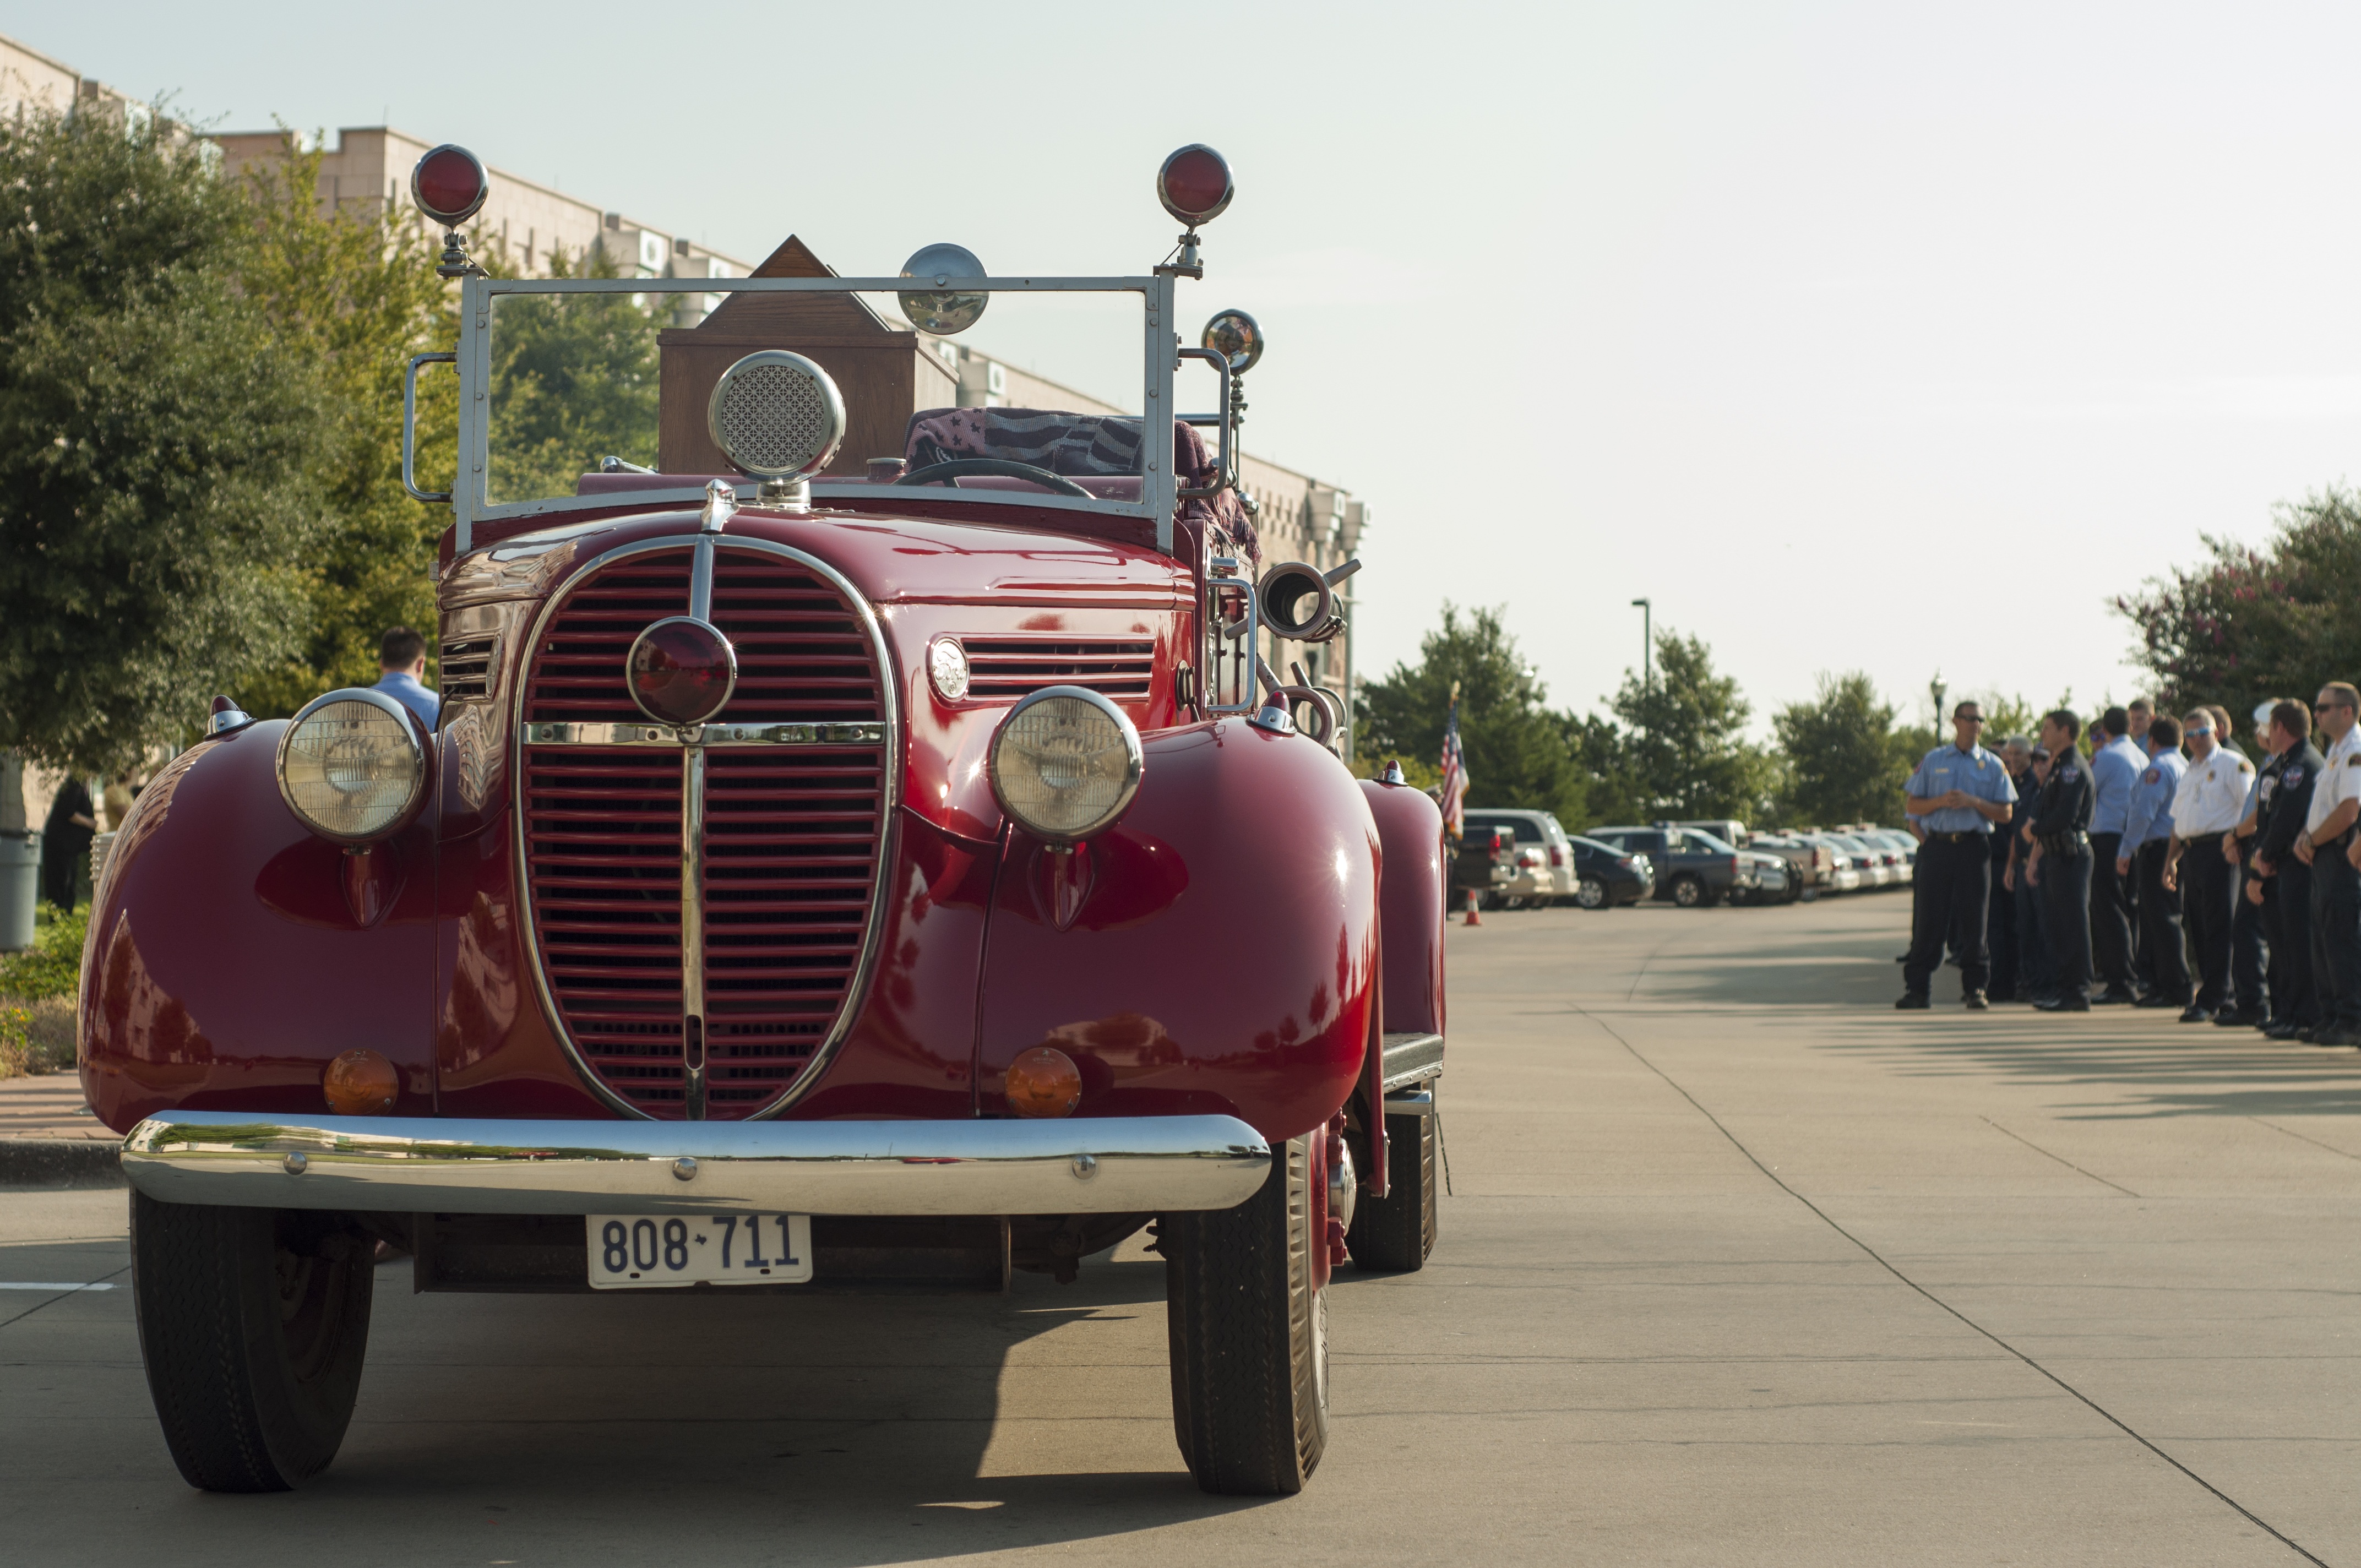
car, vintage, antique, old, truck, red, vehicle, fire, fire engine, motor vehicle, vintage car, engine, classic, firefighter, antique car, hot rod, land vehicle, automobile make, automotive design, luxury vehicle